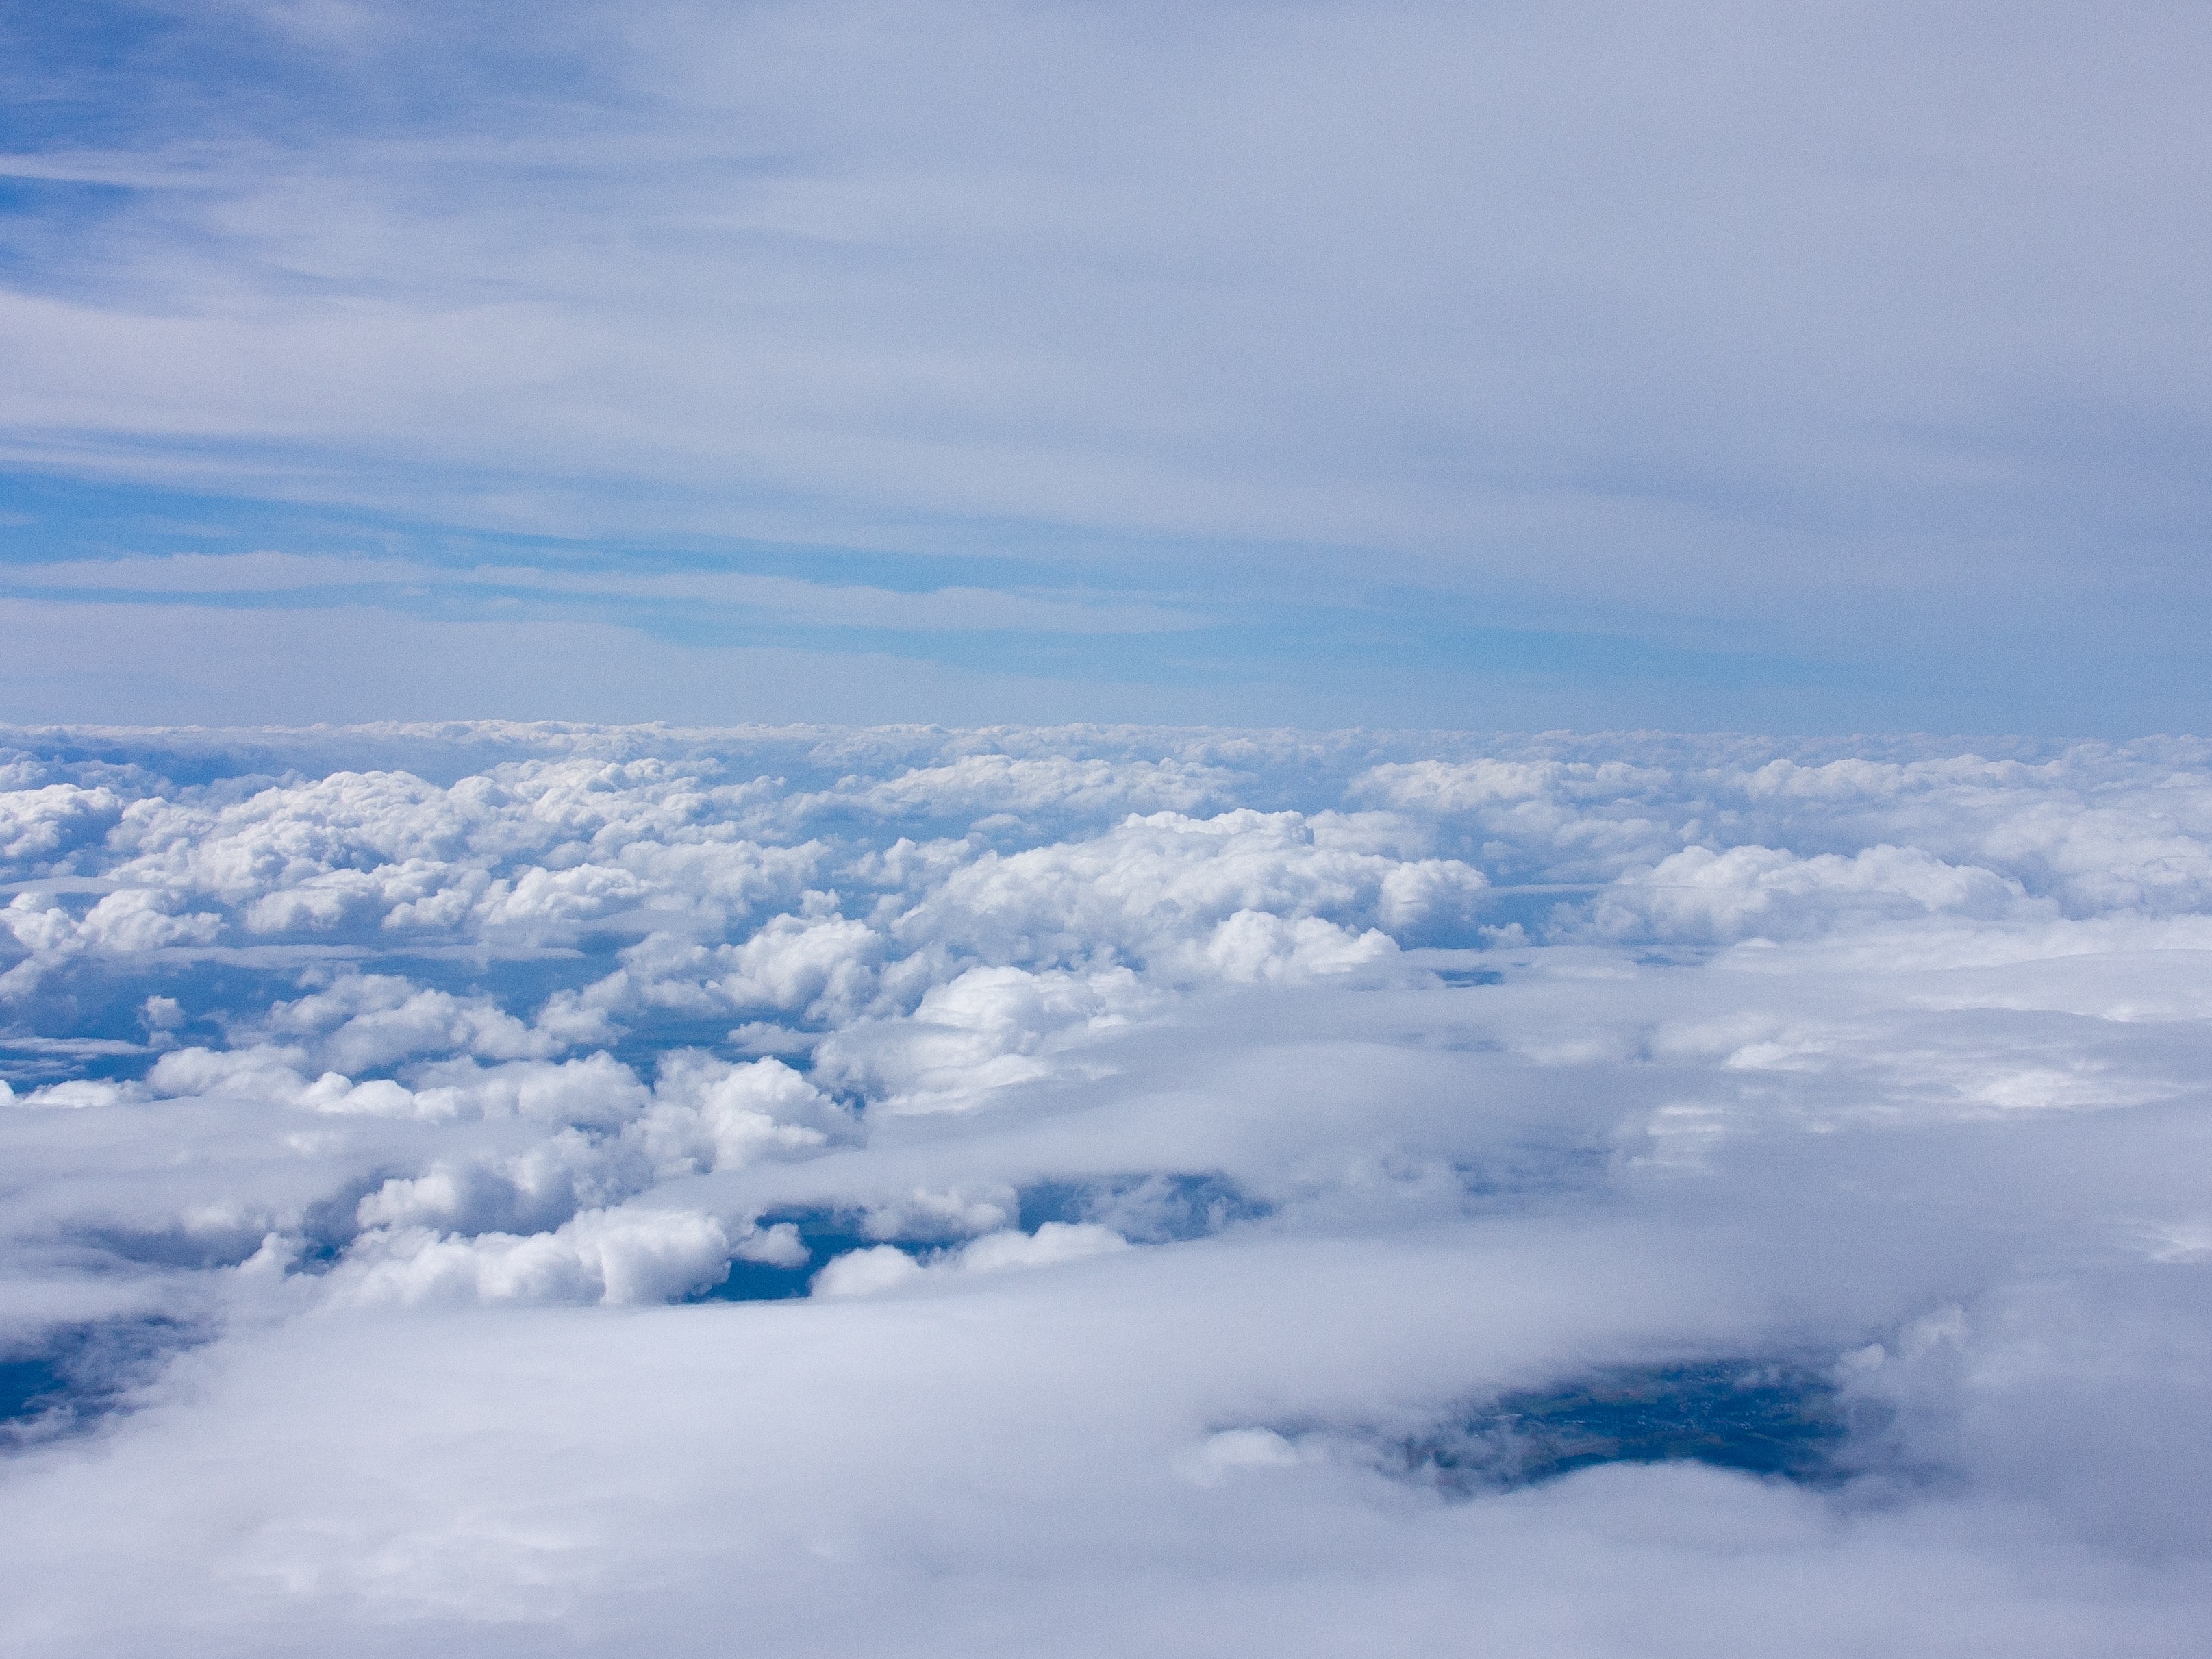
horizon, mountain, snow, cloud, sky, sunlight, atmosphere, mountain range, weather, cumulus, blue, plain, clouds, above the clouds, meteorological phenomenon, atmosphere of earth